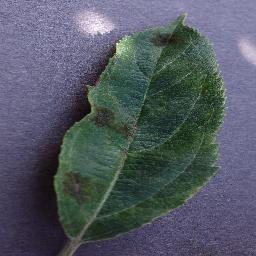
Label: Apple___Apple_scab